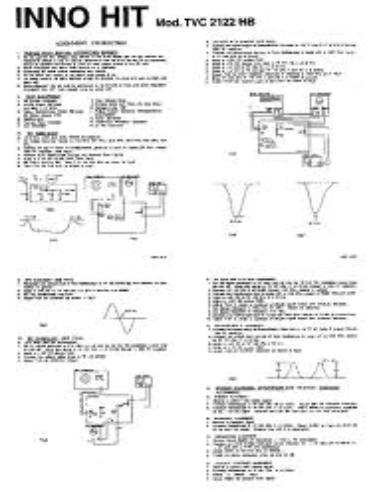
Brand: Inno Hit
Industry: Electronic